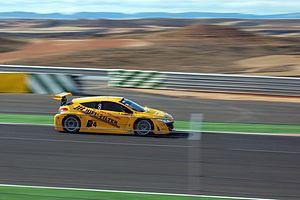
Le groupe Renault [ʁəno] est un constructeur automobile français. Il est lié aux constructeurs japonais Nissan depuis 1999 et Mitsubishi depuis 2017, à travers l'alliance Renault-Nissan-Mitsubishi qui est, au premier semestre 2017, le premier constructeur automobile mondial. Le groupe Renault possède des usines et filiales à travers le monde entier. Fondée par les frères Louis, Marcel et Fernand Renault en 1899, l'entreprise joue, lors de la Première Guerre mondiale, un rôle essentiel. Elle se distingue ensuite rapidement par ses innovations, en profitant de l'engouement pour la voiture des « années folles » et produit alors des véhicules « haut de gamme ».